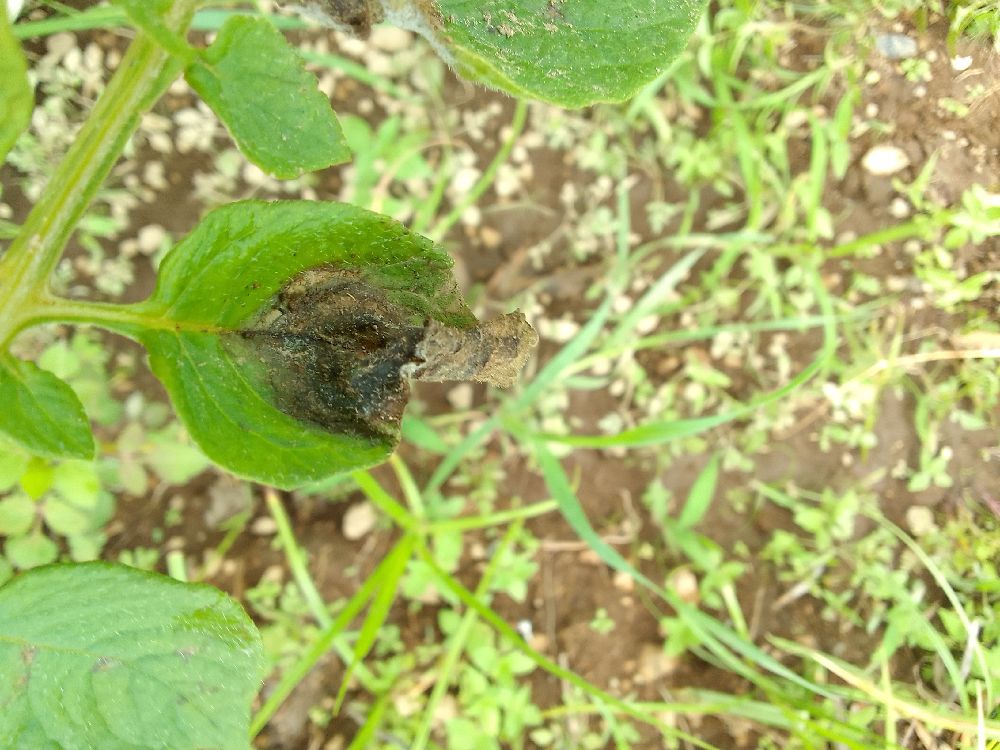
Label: Late blight